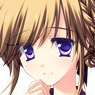
Portrait style: Anime Portrait